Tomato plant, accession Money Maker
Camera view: tilt-top (135 deg); turntable rotation: 120 degrees
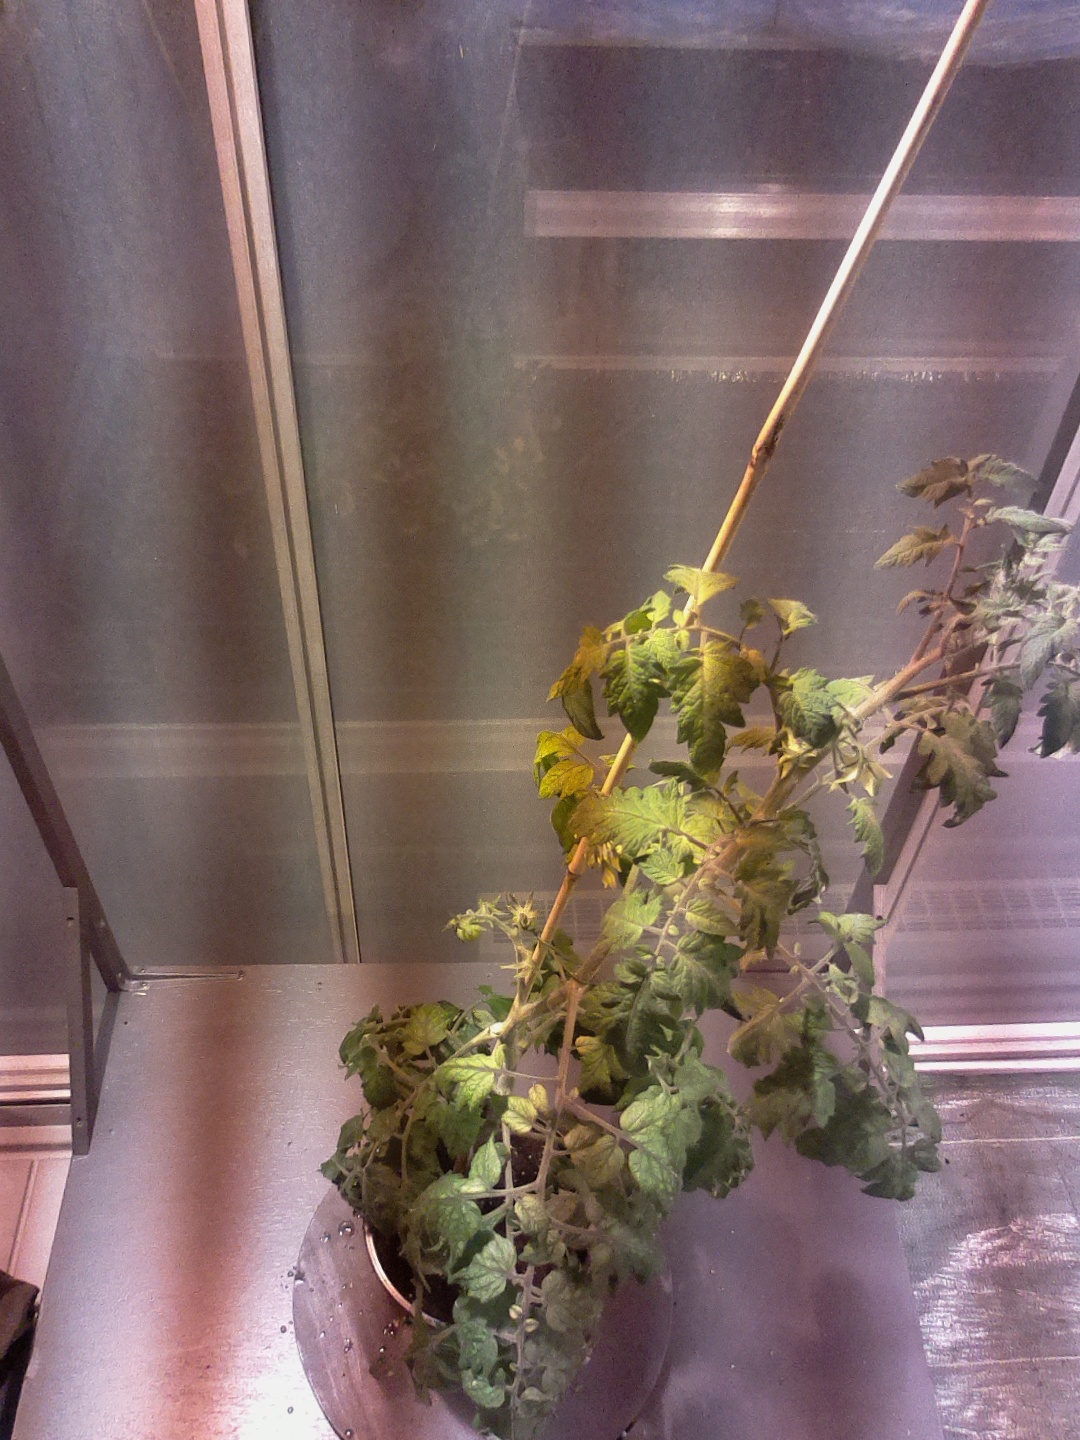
BBCH growth stage 71: 10%-20% of final fruit size